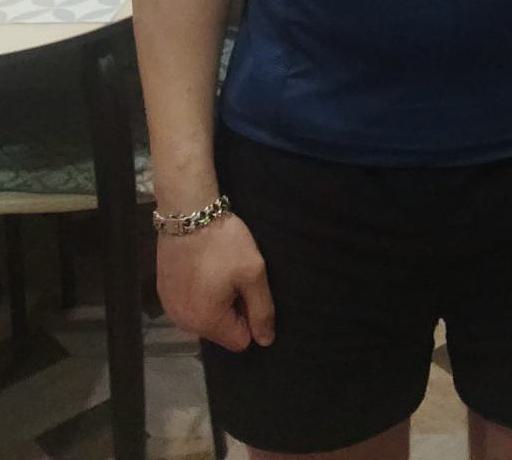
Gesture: no_gesture